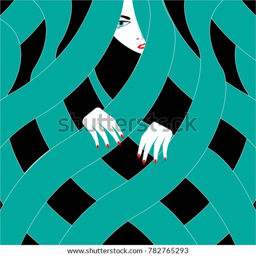
a woman peeks out from behind a crisscross pattern in a minimalist illustration .